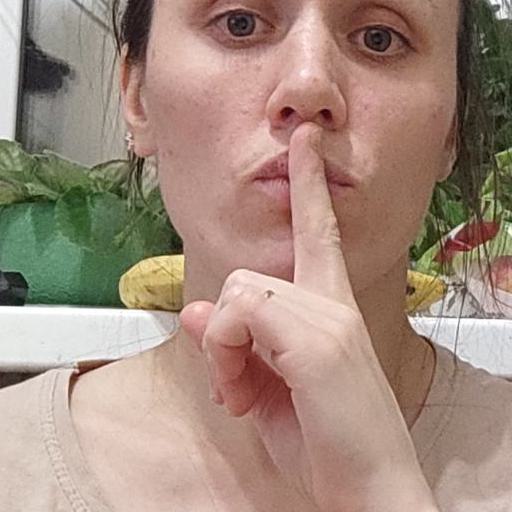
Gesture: mute